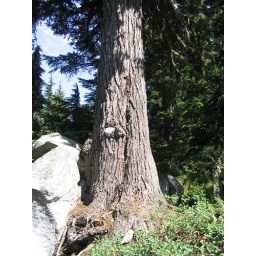
rock in tree